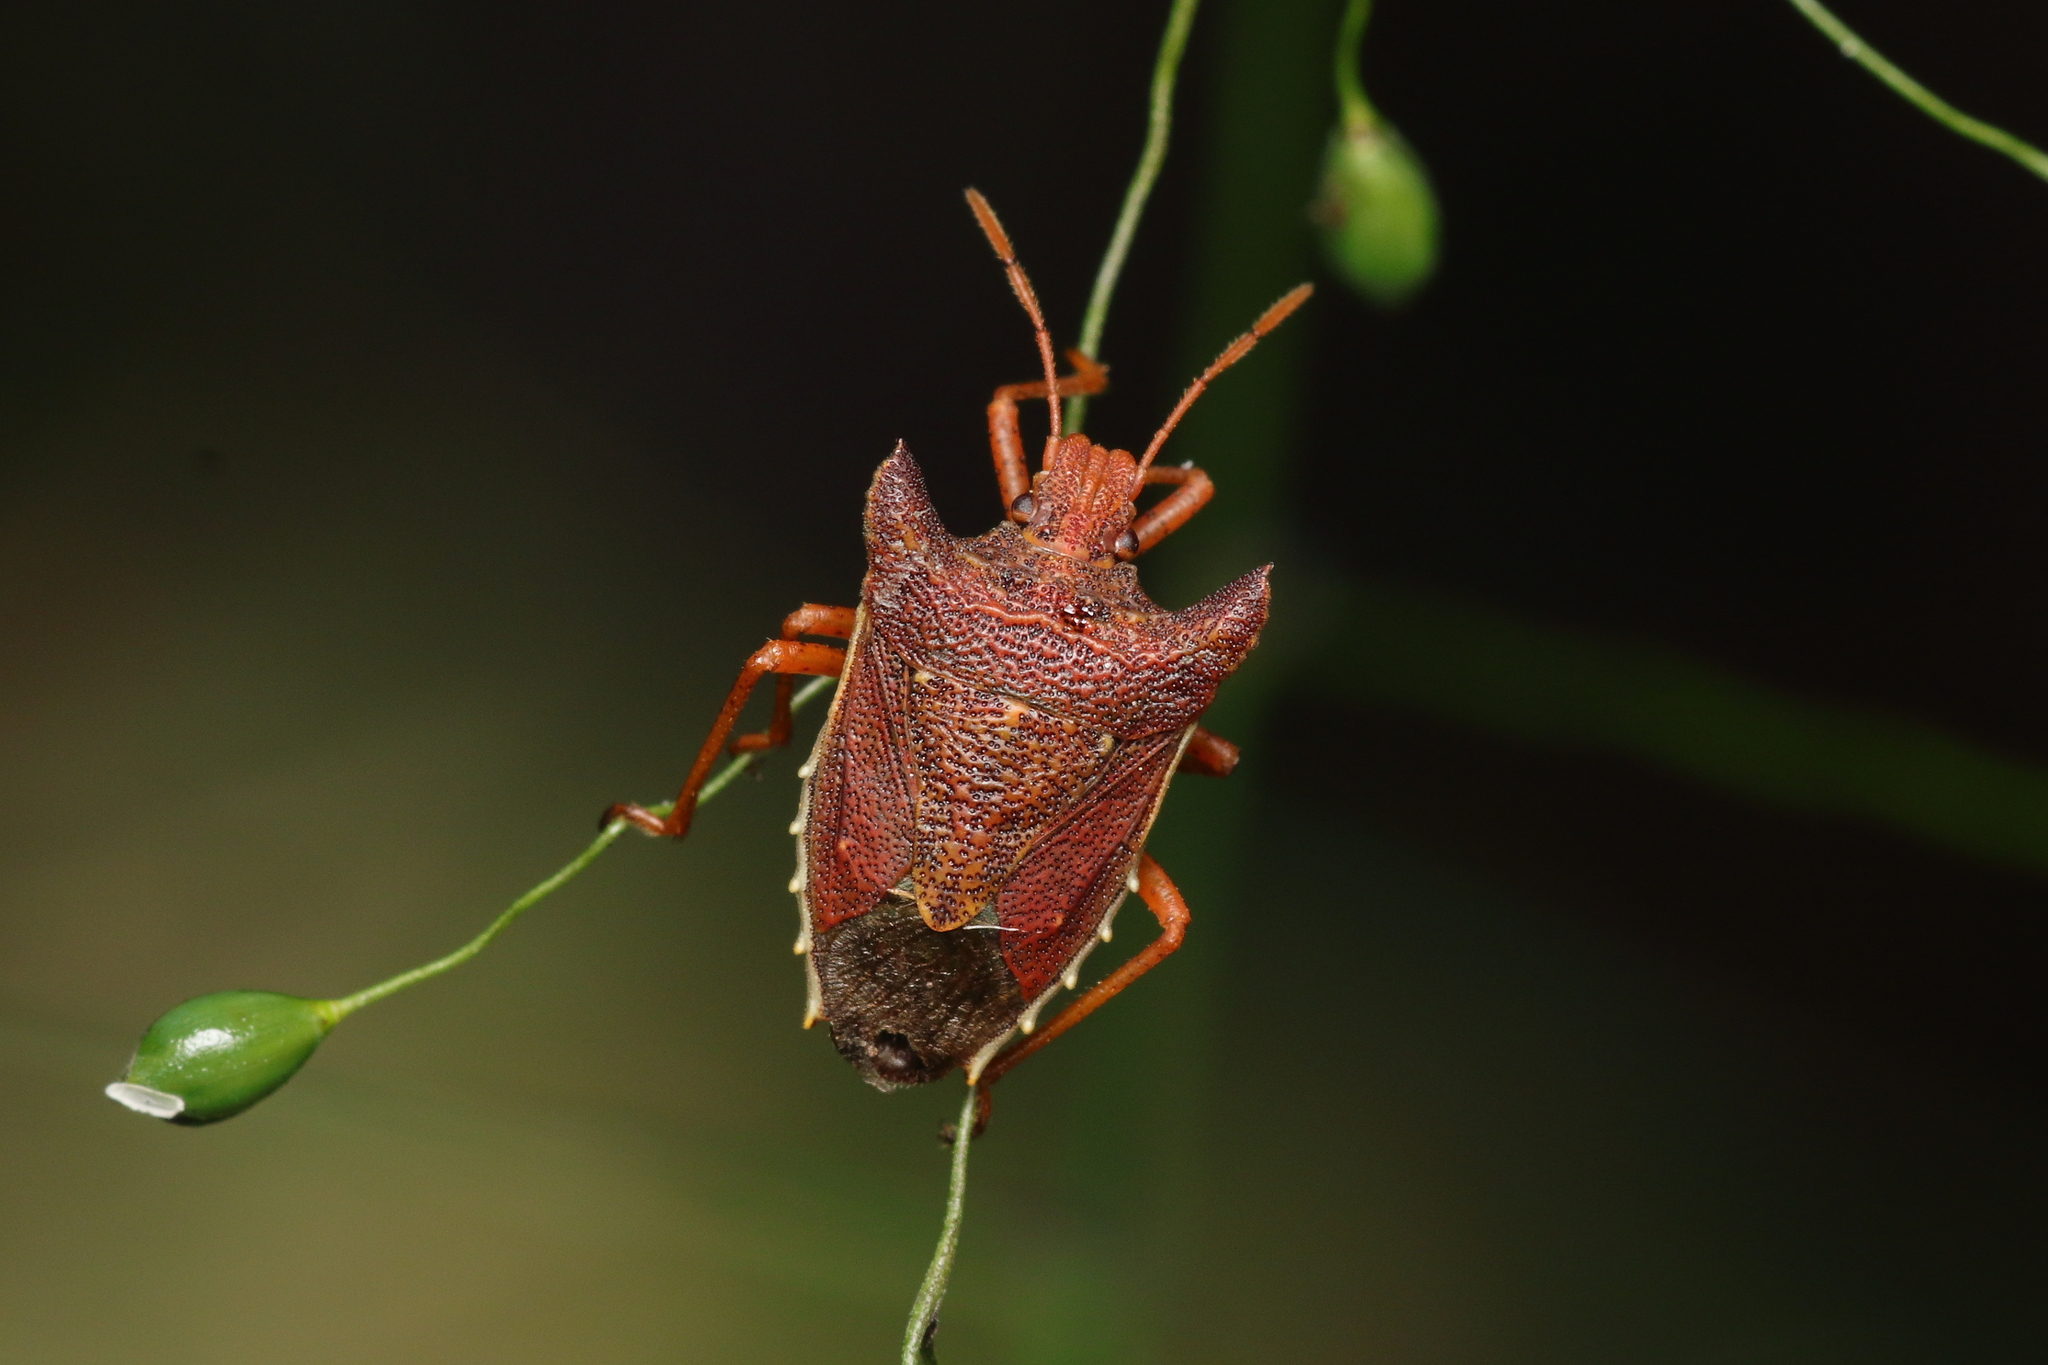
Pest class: stink_bug